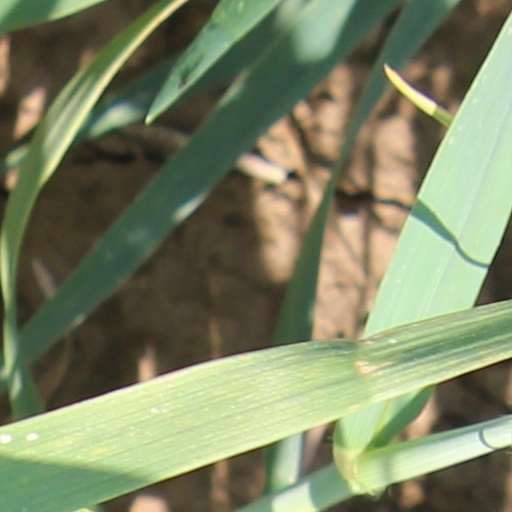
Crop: wheat